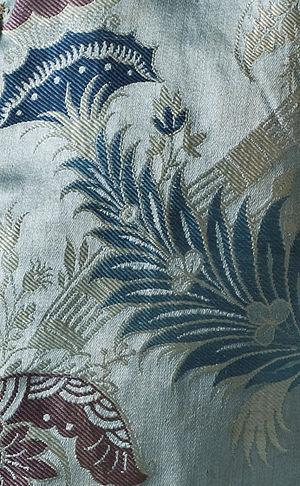
Le lampas est une étoffe assemblant des fils de soie, et souvent d'or et d'argent, dont les motifs sont en relief.